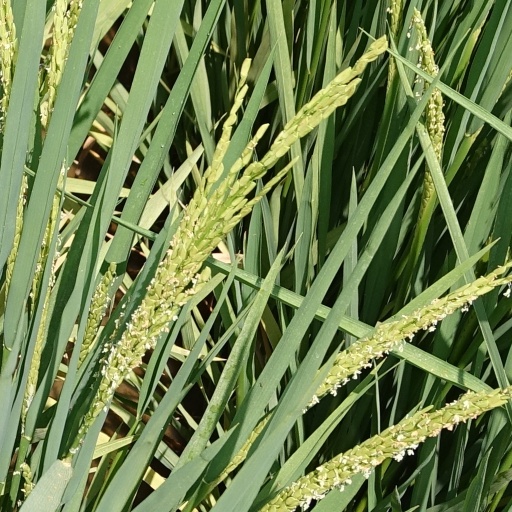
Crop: rice